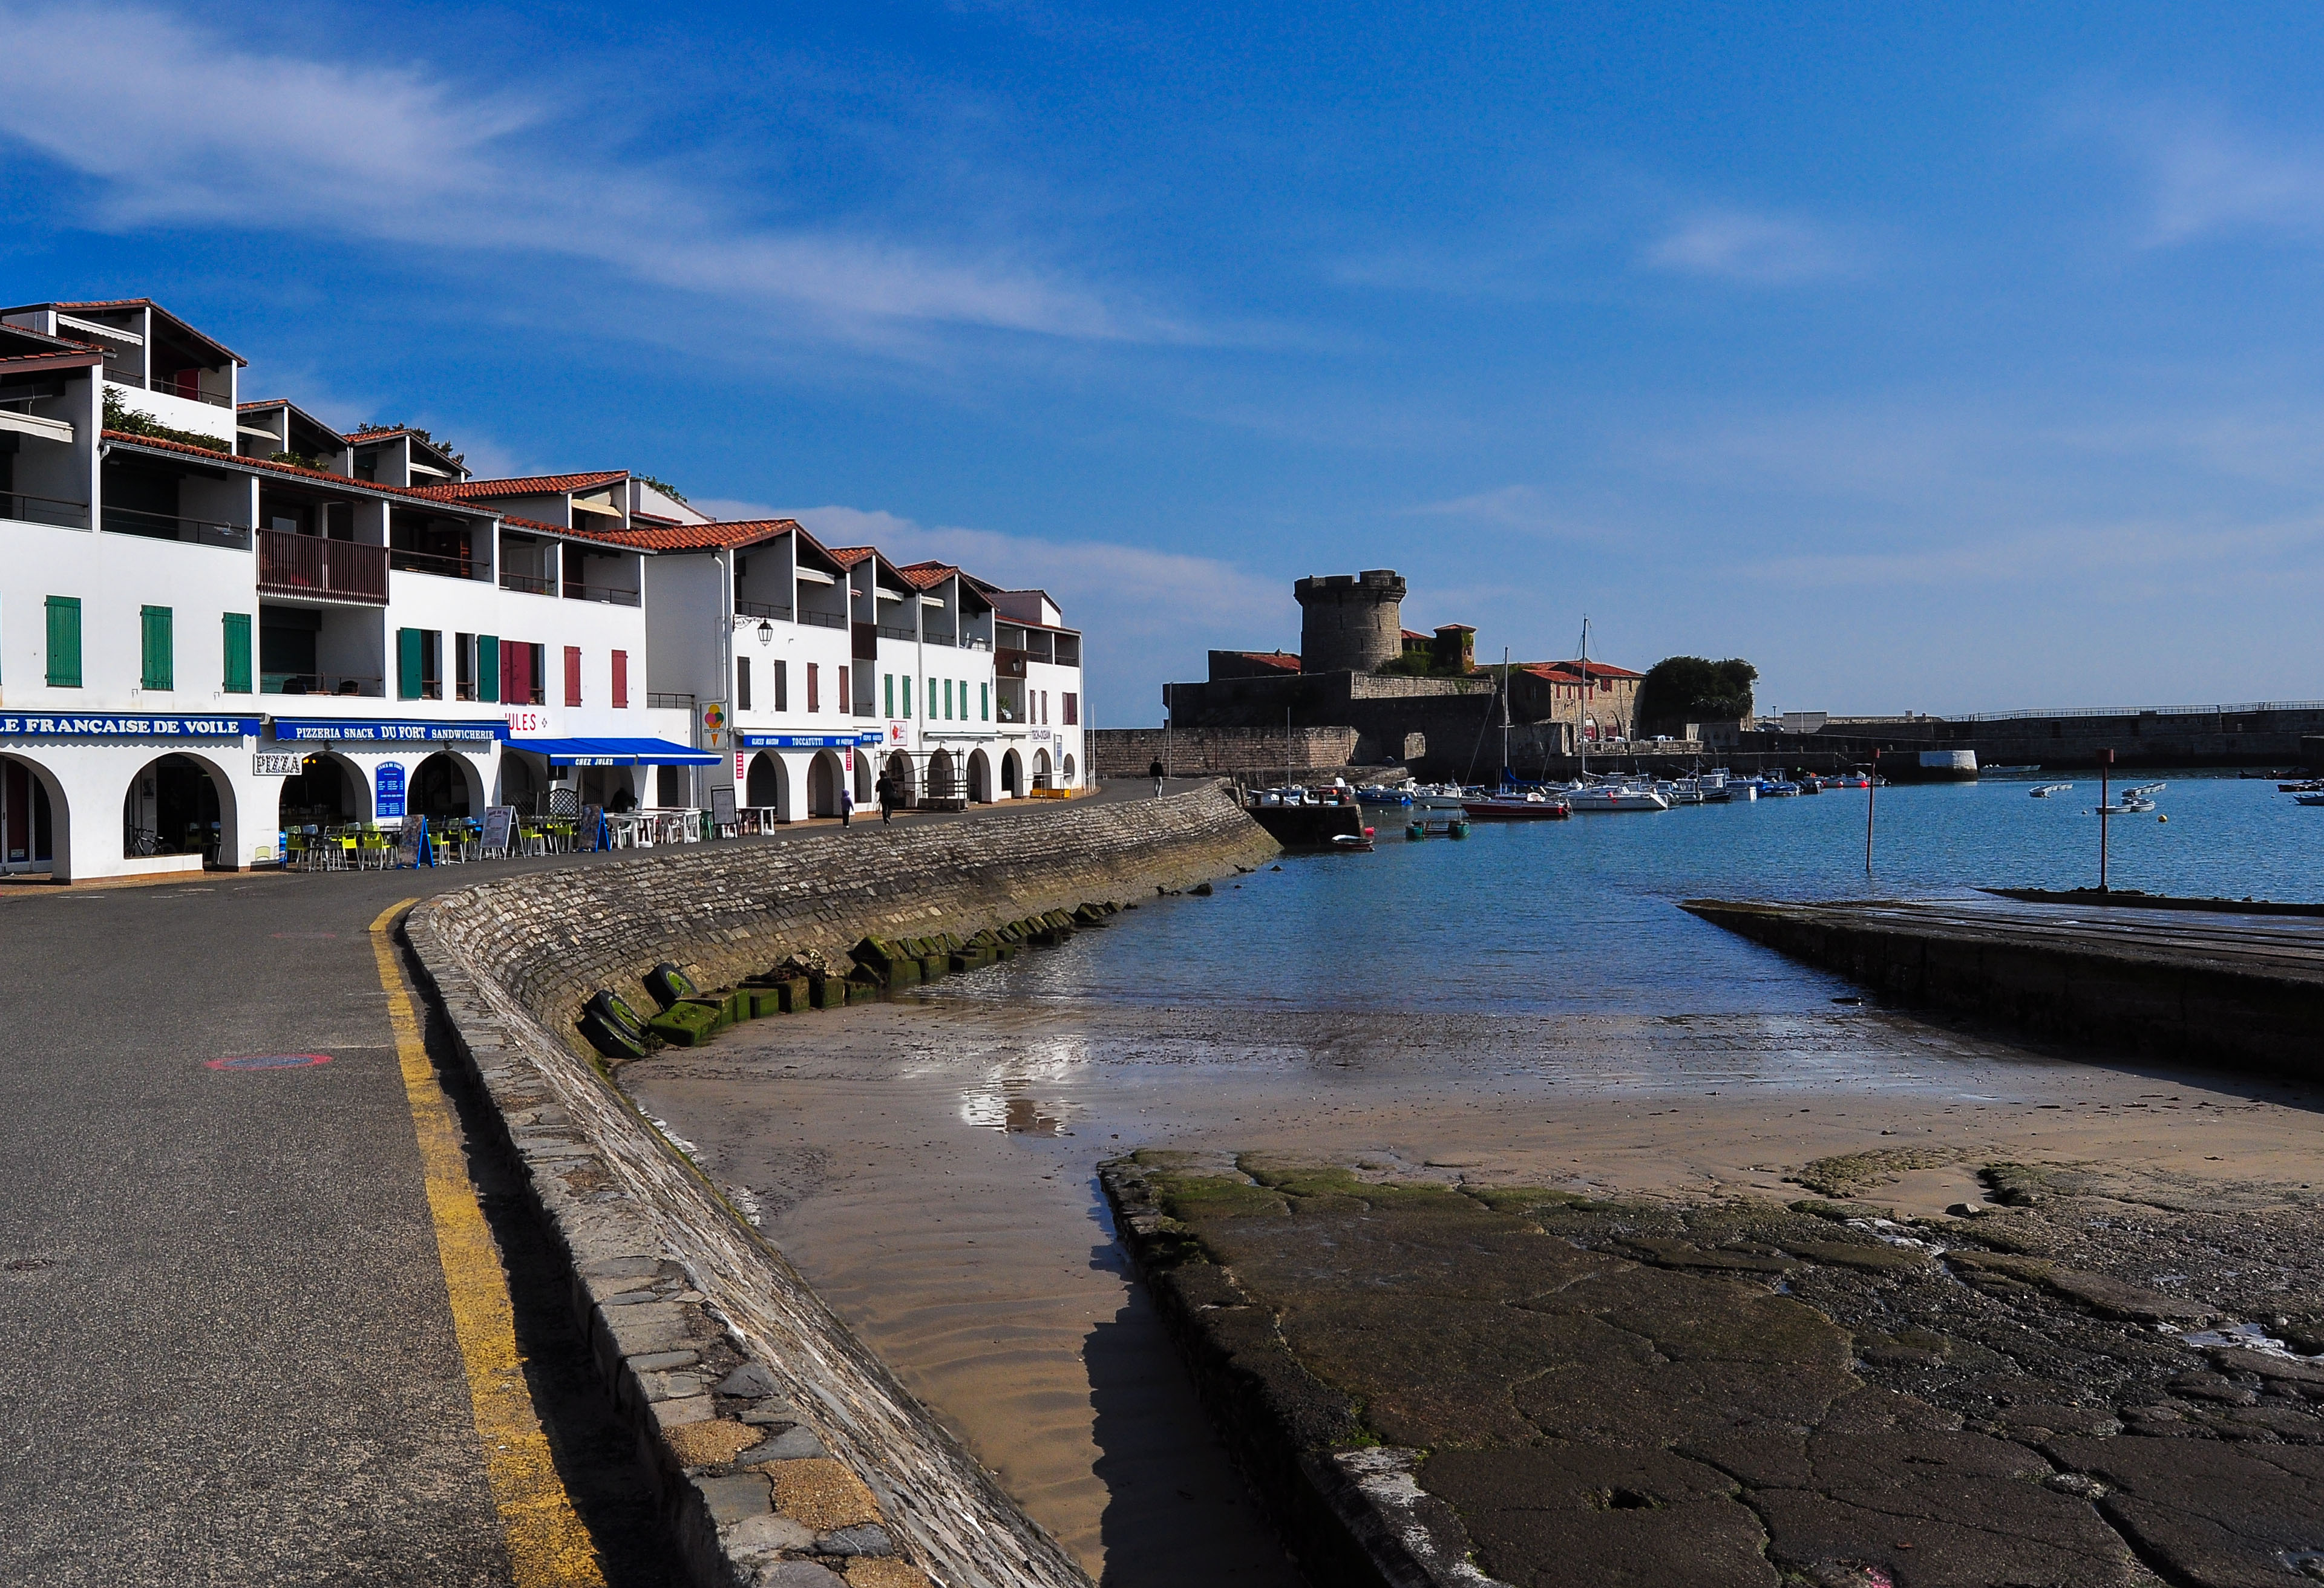
beach, sea, coast, ocean, dock, boardwalk, shore, town, pier, river, walkway, cityscape, vacation, travel, dusk, evening, vehicle, bay, harbor, tourism, waterway, body of water, nikond90, ggl1, gaby1, paisajeslandscape